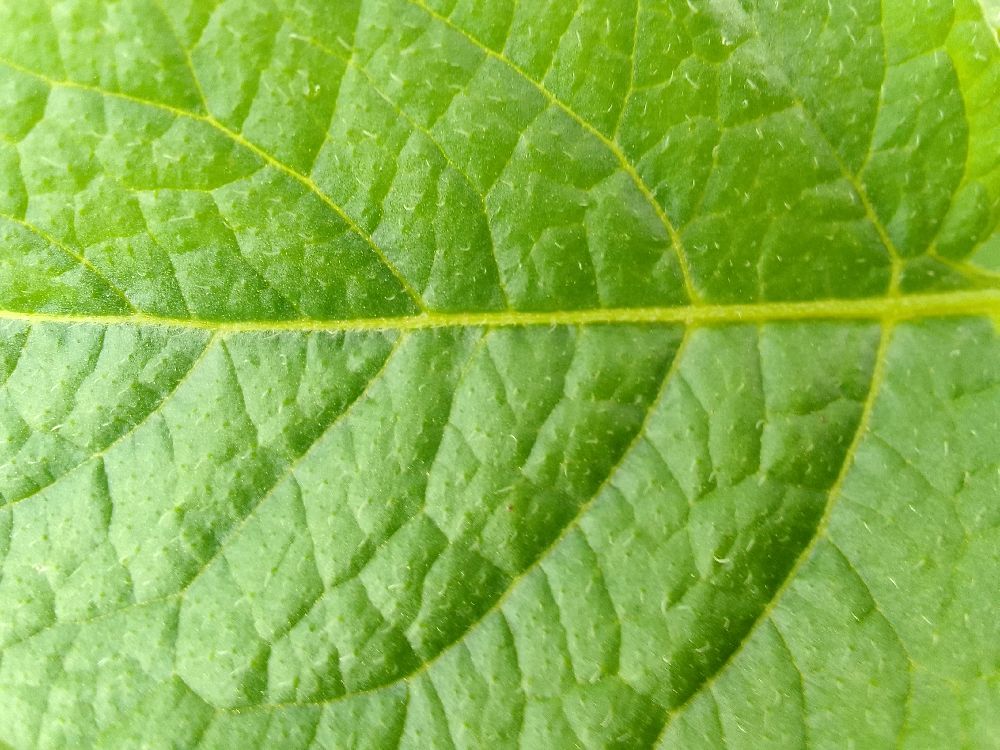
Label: Healthy